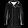
Label: Coat